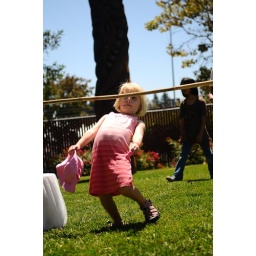
Girl in pink dress 2